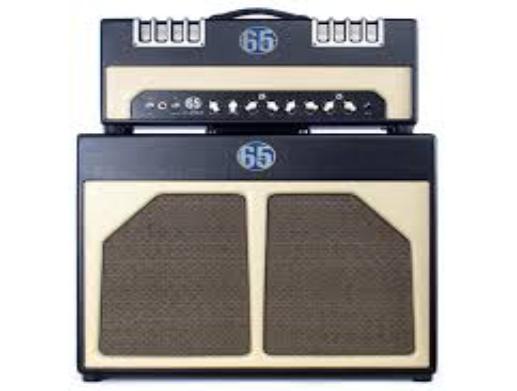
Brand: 65amps
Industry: Electronic